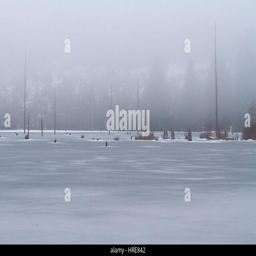
a winter landscape taken in january showing lake frozen over